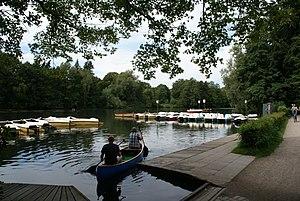
Hambourg (Allemagne): Ratsmühlendamm